Central Mountain Region (Albania)

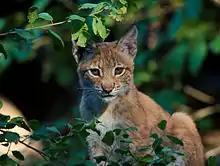
The Eurasian lynx can be found in the central range.

Korab is renowned for its 39 glacial lakes located between 2,340 metres elevation above the Adriatic, the largest and the deepest of them being Gramë. The forests are composed of diverse species of deciduous and coniferous trees and a variety of wildflowers. They are abundant in species such as beech, austrian pine, silver fir, bosnian pine, macedonian pine, and black alder. The fauna is represented of numerous species of large mammals such as brown bears, wolves, lynxes, golden eagles, goshawks, and many others.